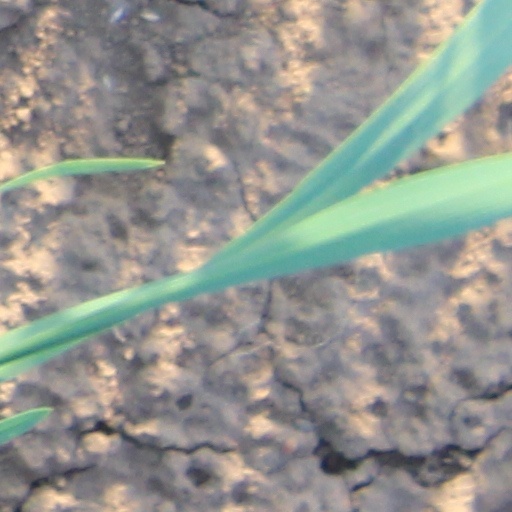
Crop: wheat